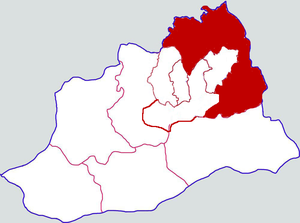
Le xian de Xiuwu est un district administratif de la province du Henan en Chine. Il est placé sous la juridiction de la ville-préfecture de Jiaozuo.